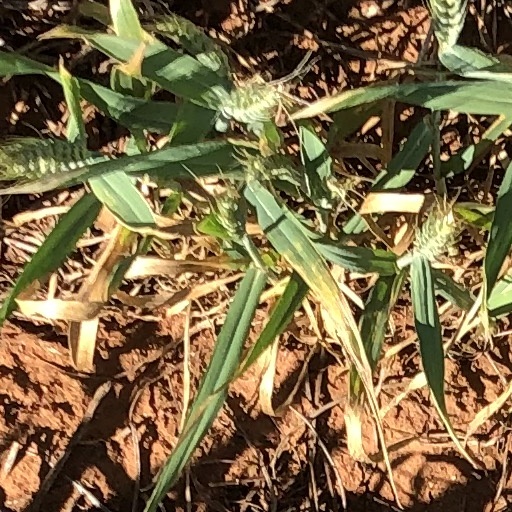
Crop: wheat